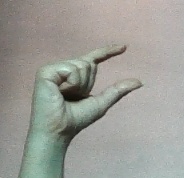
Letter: dal